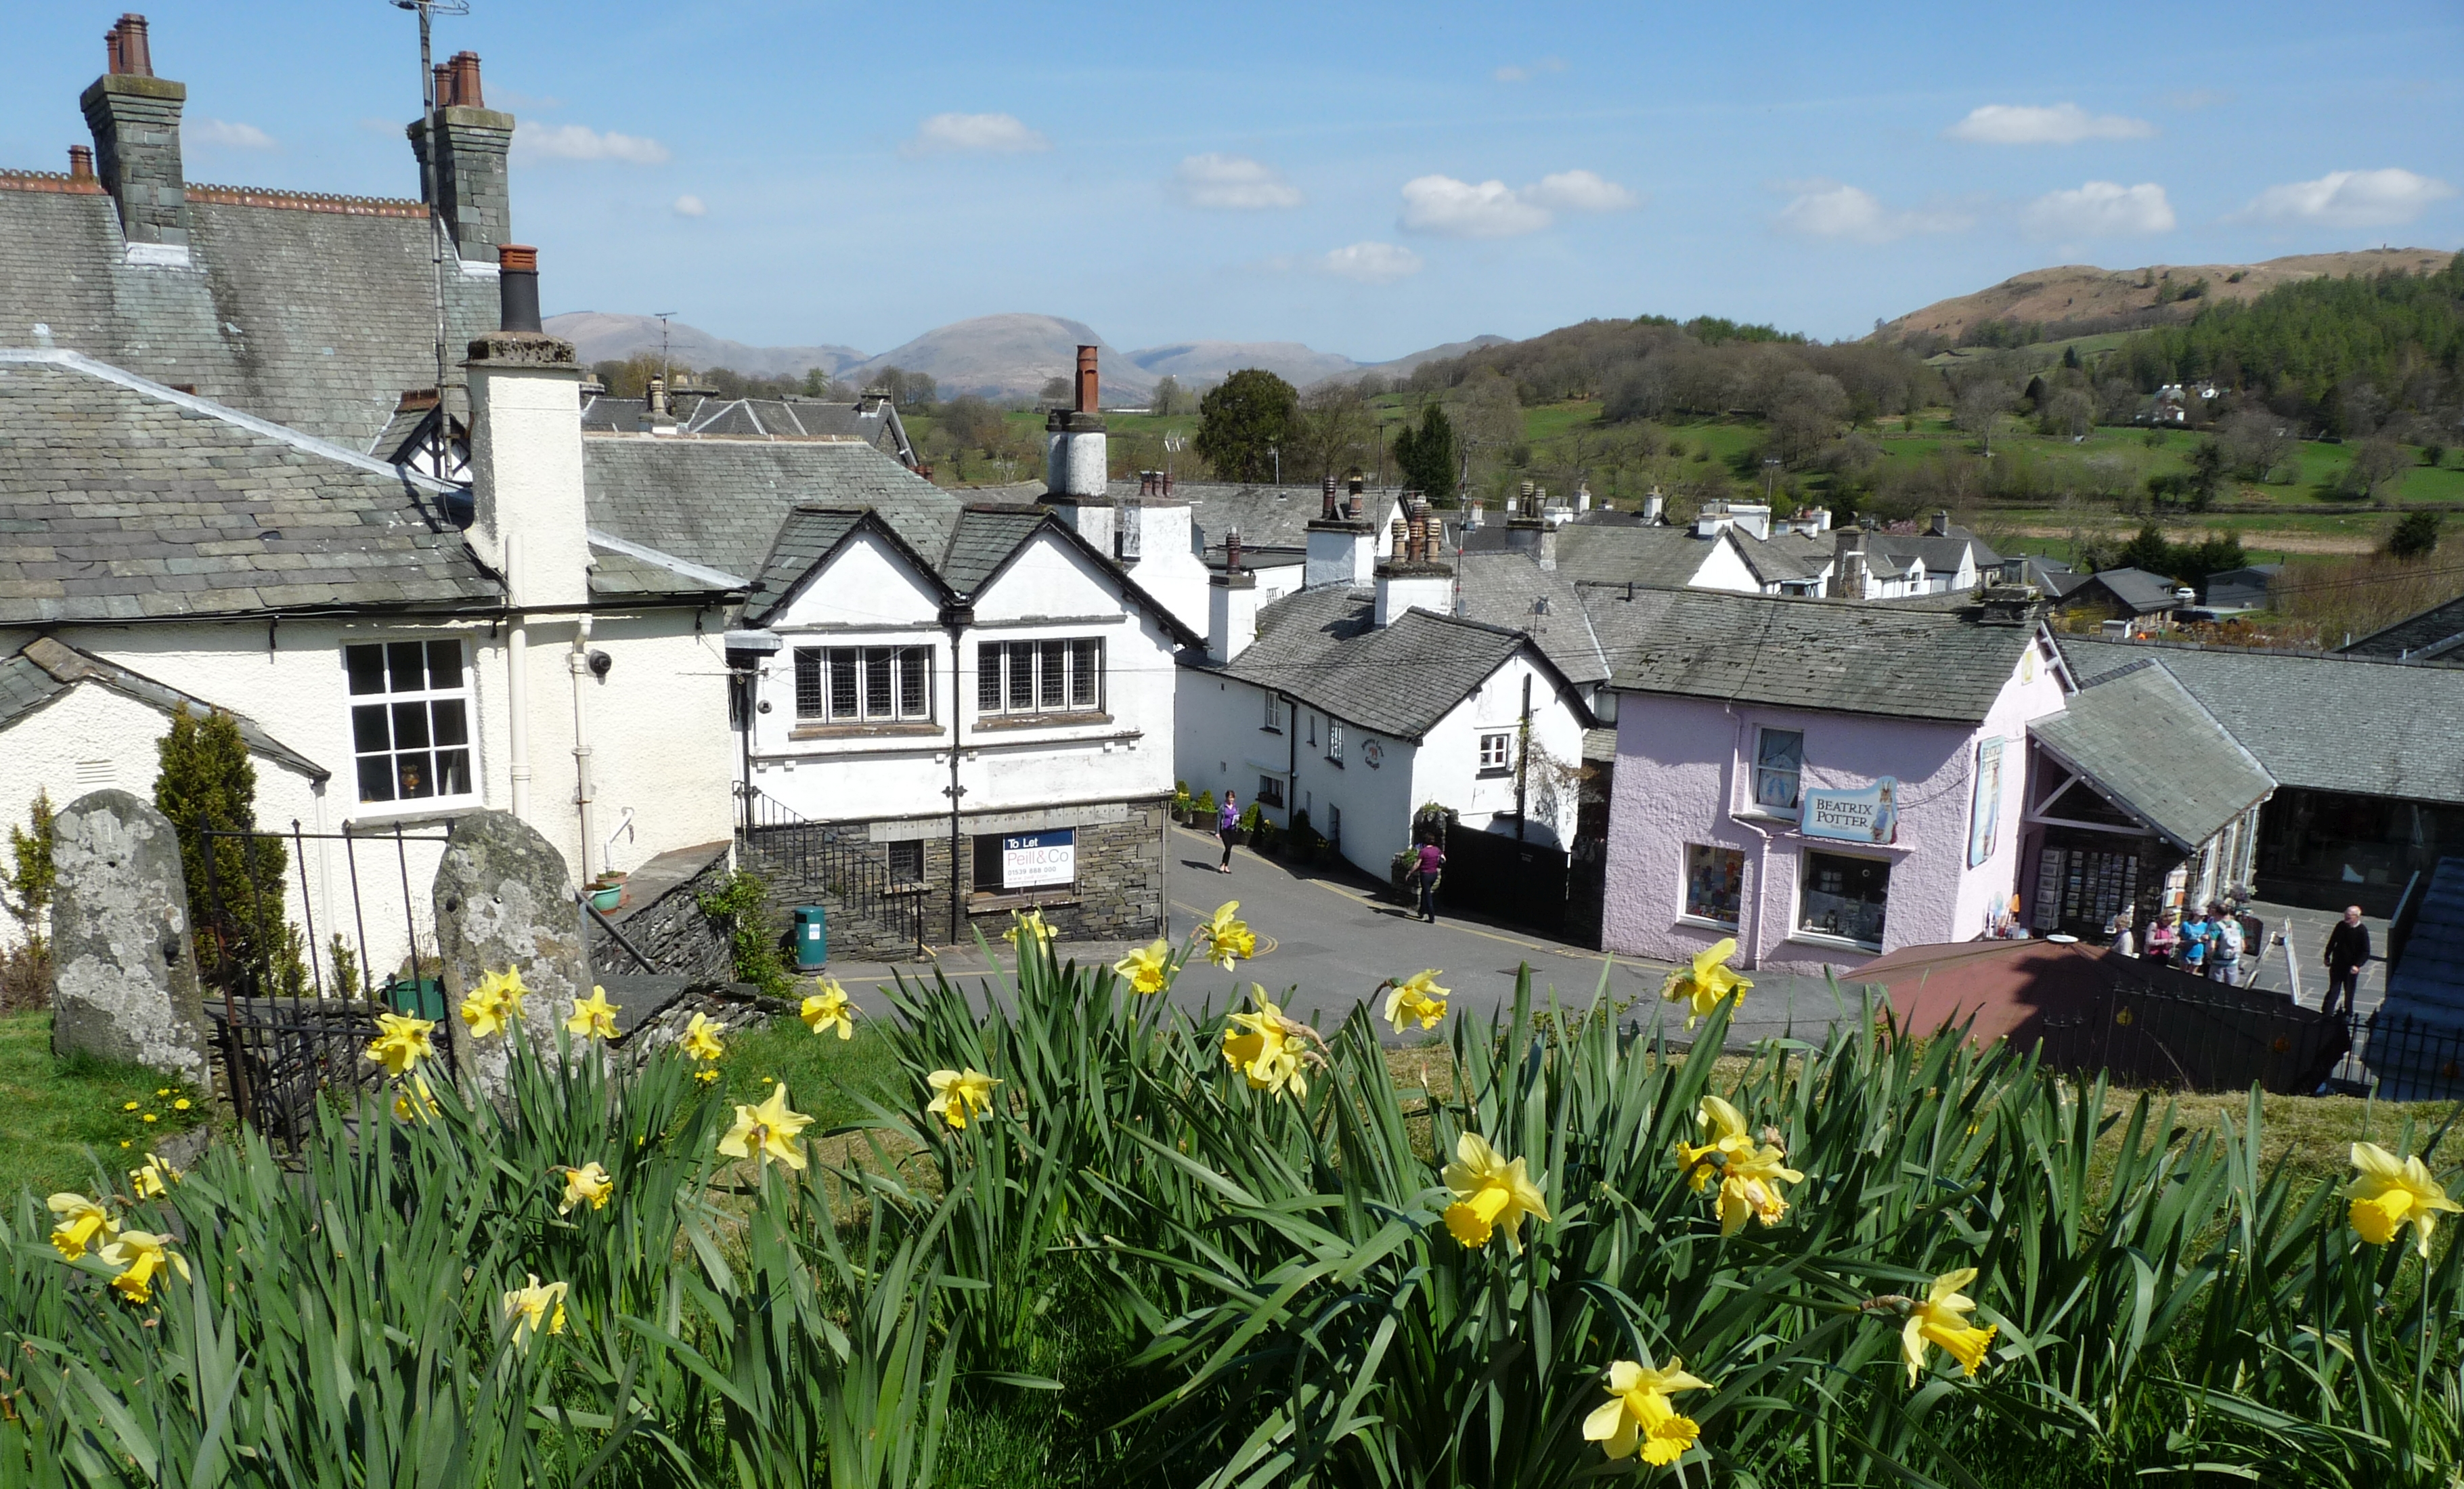
church, lake, district, cottage, property, flower, house, grass, village, spring, plant, rural area, meadow, wildflower, building, roof, residential area, narcissus, croft, farmhouse, home, farm, amaryllis family, almshouse, estate, coast